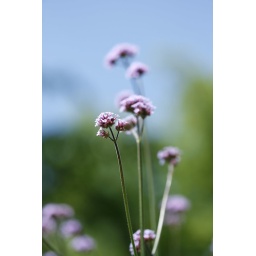
Flower in blue sky